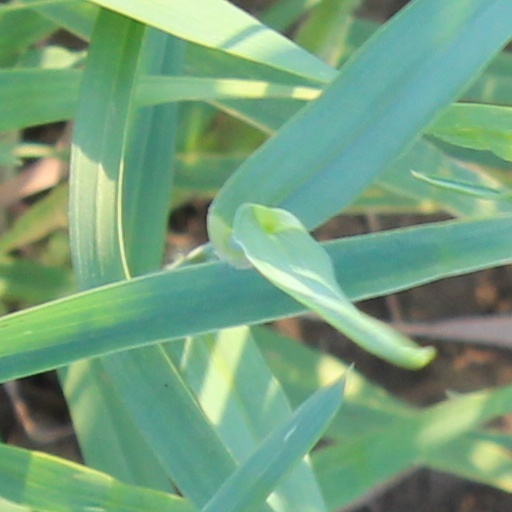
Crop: wheat